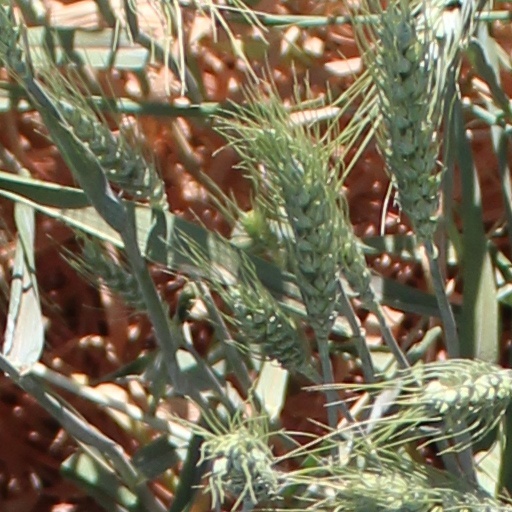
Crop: wheat